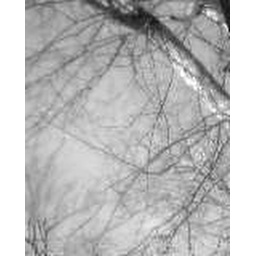
i was waiting in the car so i messed with my camera phone